Keihan Electric Railway

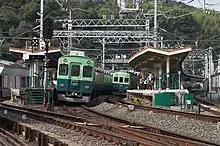
Yawatashi Station

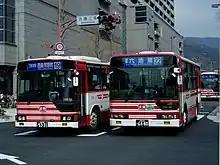
Keihan Bus

Train fare varies based on travel distance. As of January 1, 2009, IC cards (PiTaPa and ICOCA) are accepted on the Keihan Lines and the Otsu Lines, but not on the Cable Line.